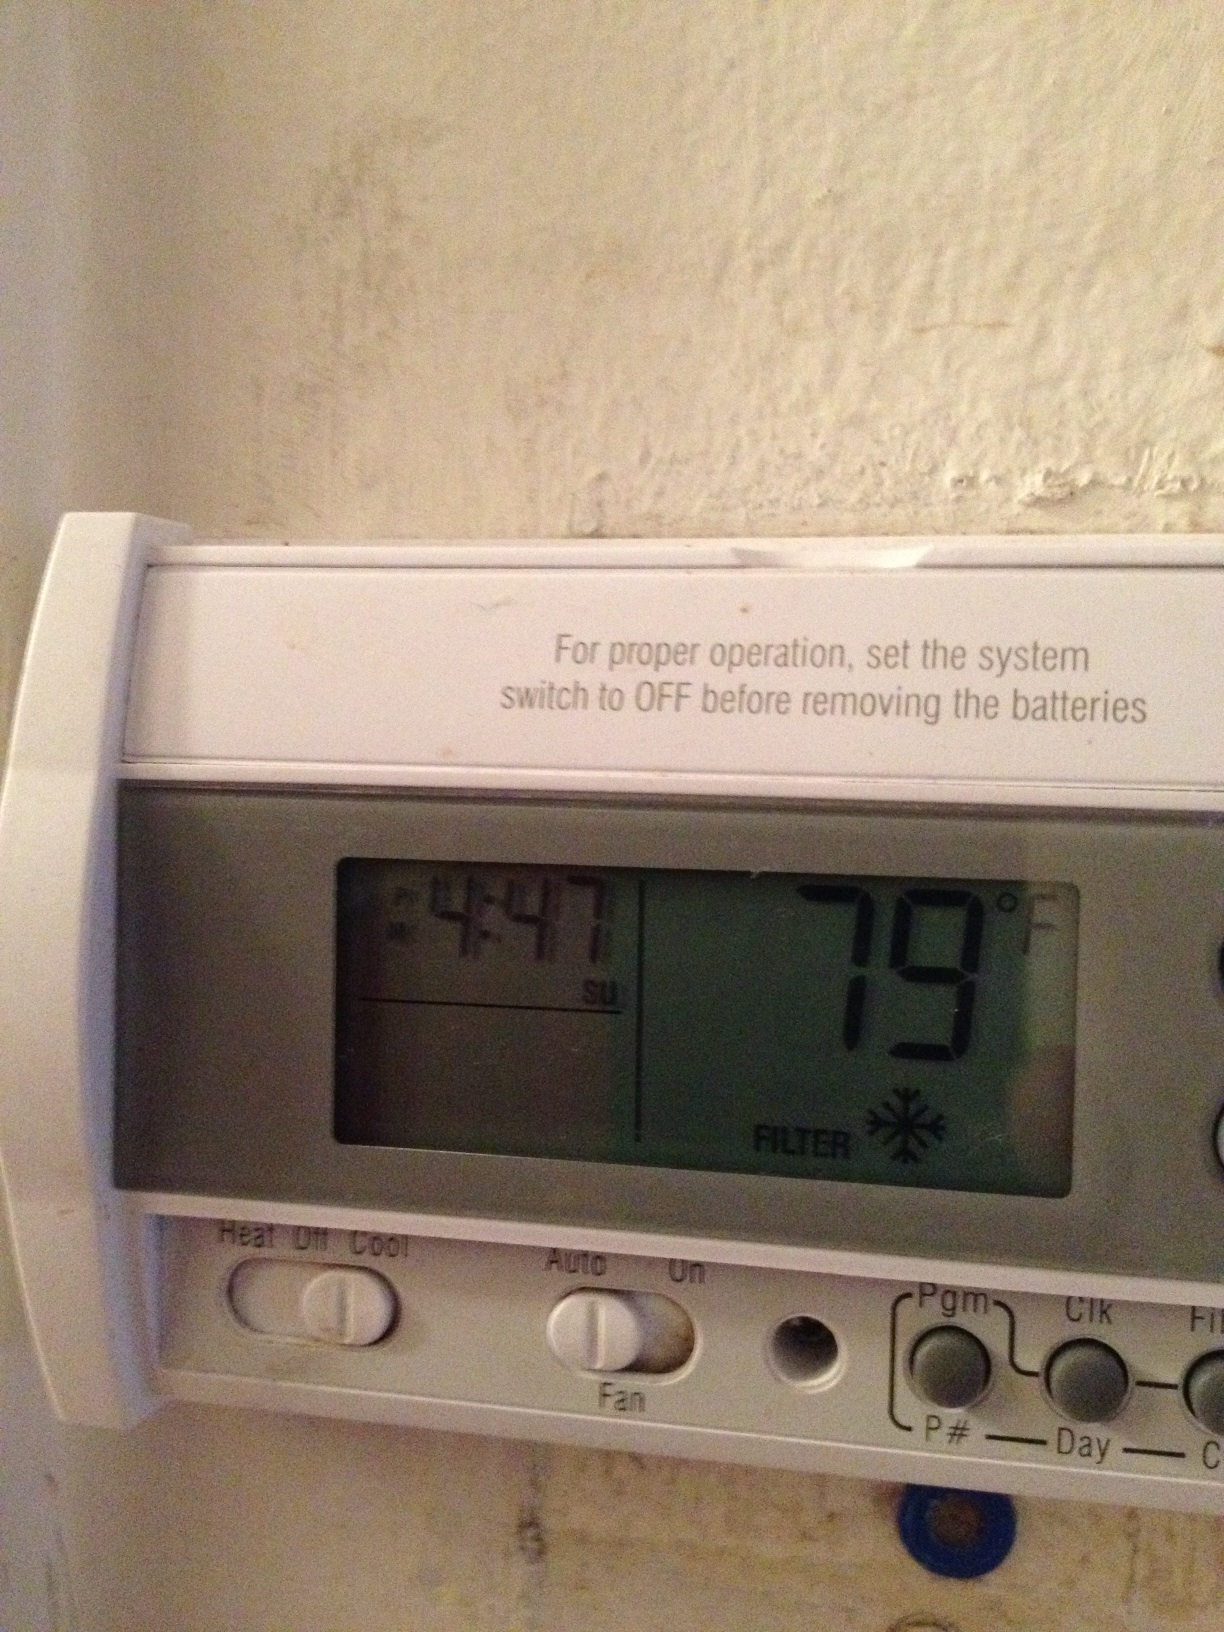Question: I know it's an electronic device. It's a air conditioner thermostat. Could you please tell me what is it set on? Thanks.
Answer: 79